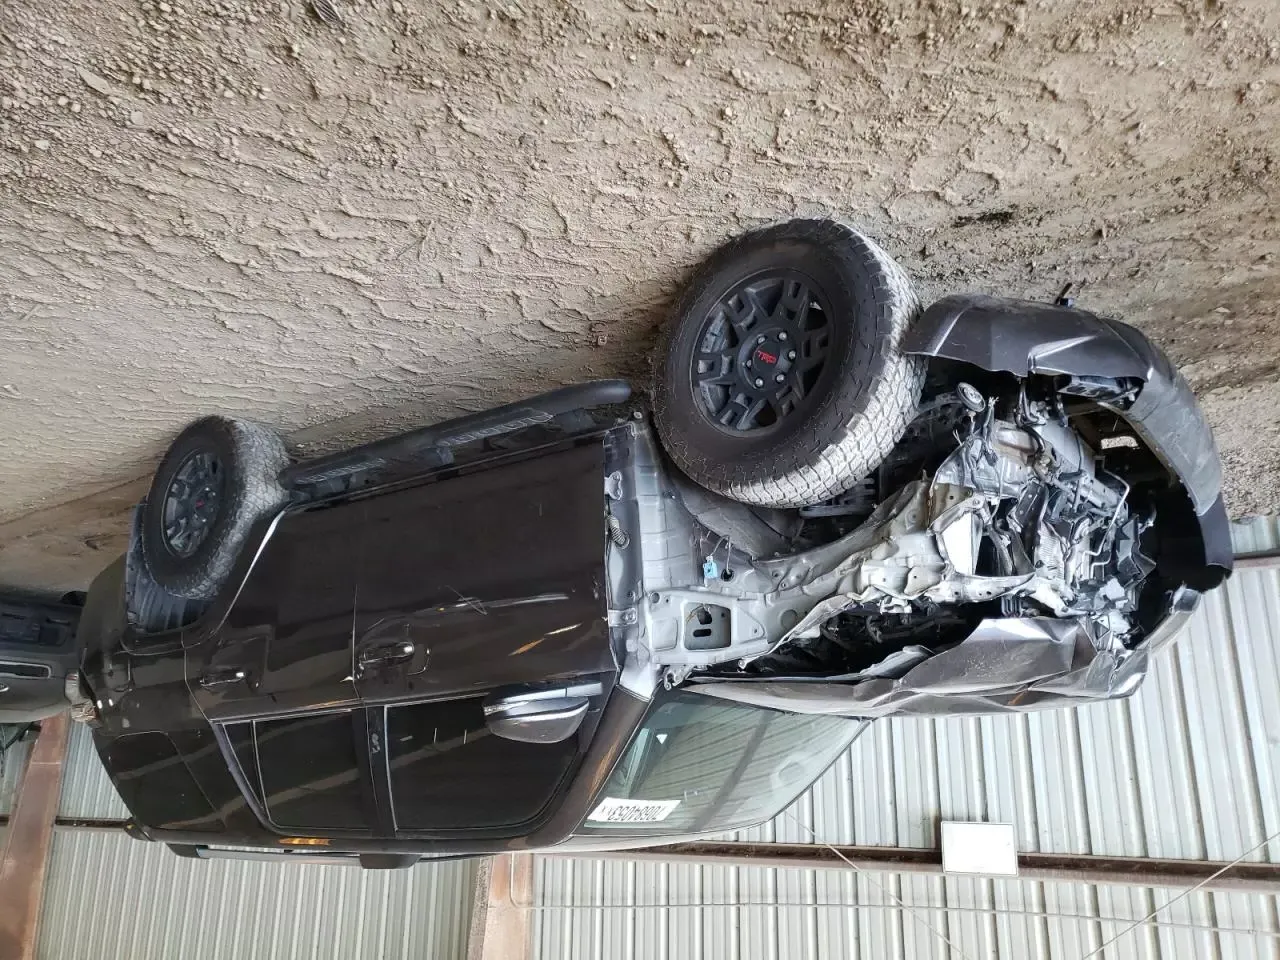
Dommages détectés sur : plaque d'immatriculation avant, pare-choc avant, feu avant gauche, capot, aile avant gauche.
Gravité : majeur